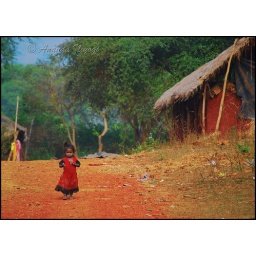
A village girl treading a red soil path near her home